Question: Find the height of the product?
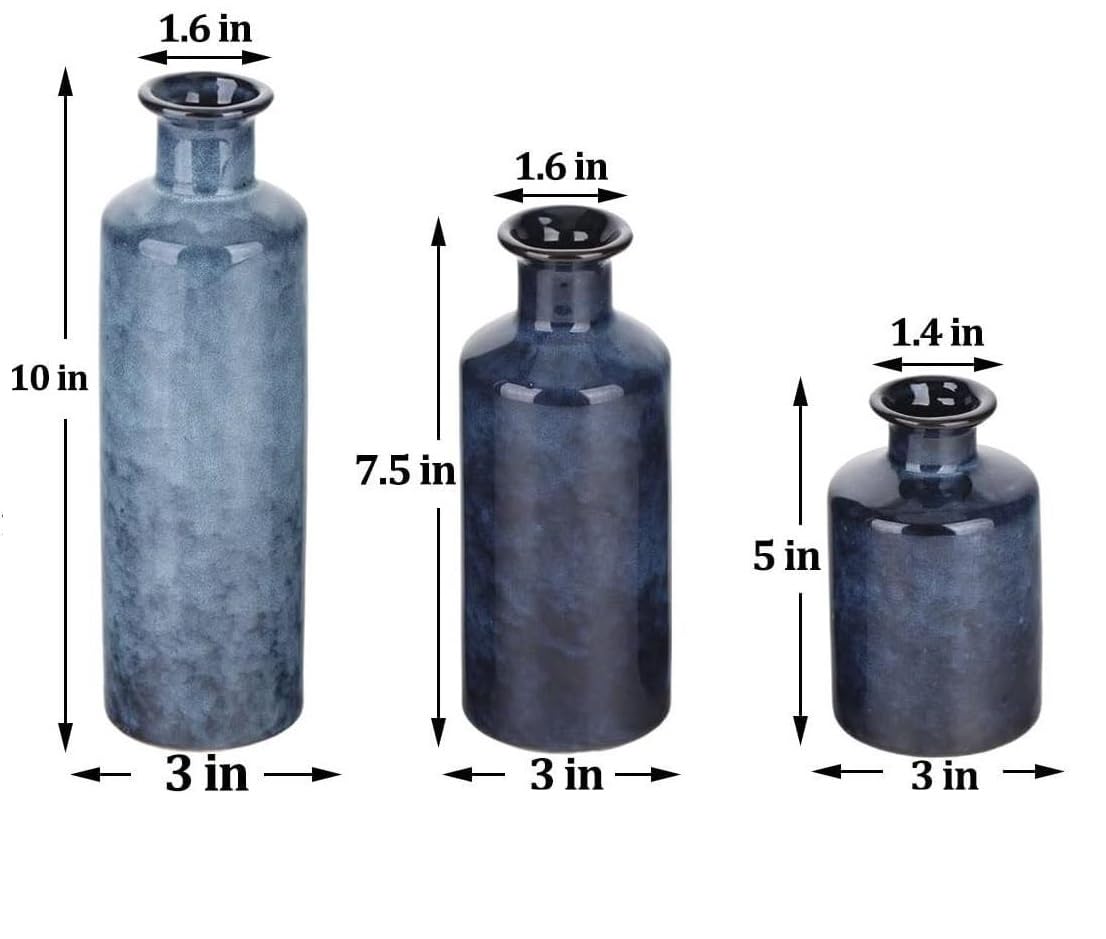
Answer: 10.0 inch